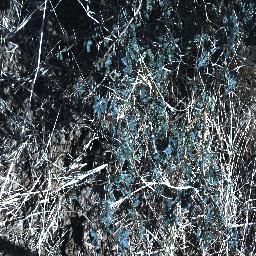
Label: prickly_acacia